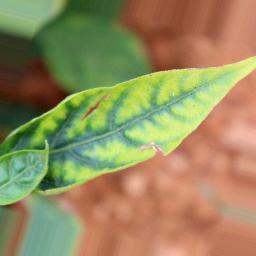
Label: nutritional